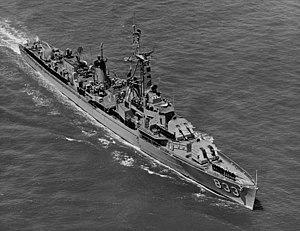
Les escorteurs d’escadre formaient une classe de dix-huit bâtiments de la Marine nationale française dérivés des contre-torpilleurs, de la famille OTAN des destroyers. Construits entre 1951 et 1960 ils étaient répartis en trois types successifs : douze classe T 47, puis cinq classe T 53 et enfin un classe T 56. Ces bâtiments avaient initialement pour mission l'attaque à la torpille des bâtiments de surface et la protection antiaérienne et anti-sous-marine des grandes unités, la protection des convois étant dévolue à une classe de bâtiments plus petits, les escorteurs rapides. Beaucoup furent profondément modifiés au cours de leur carrière pour s'adapter à l'évolution des techniques et des menaces. Environ 80 000 marins se succédèrent à leur bord entre 1955 et 1992. C'est un escorteur d'escadre qui devint, à Nantes, le premier navire musée à flot de France.